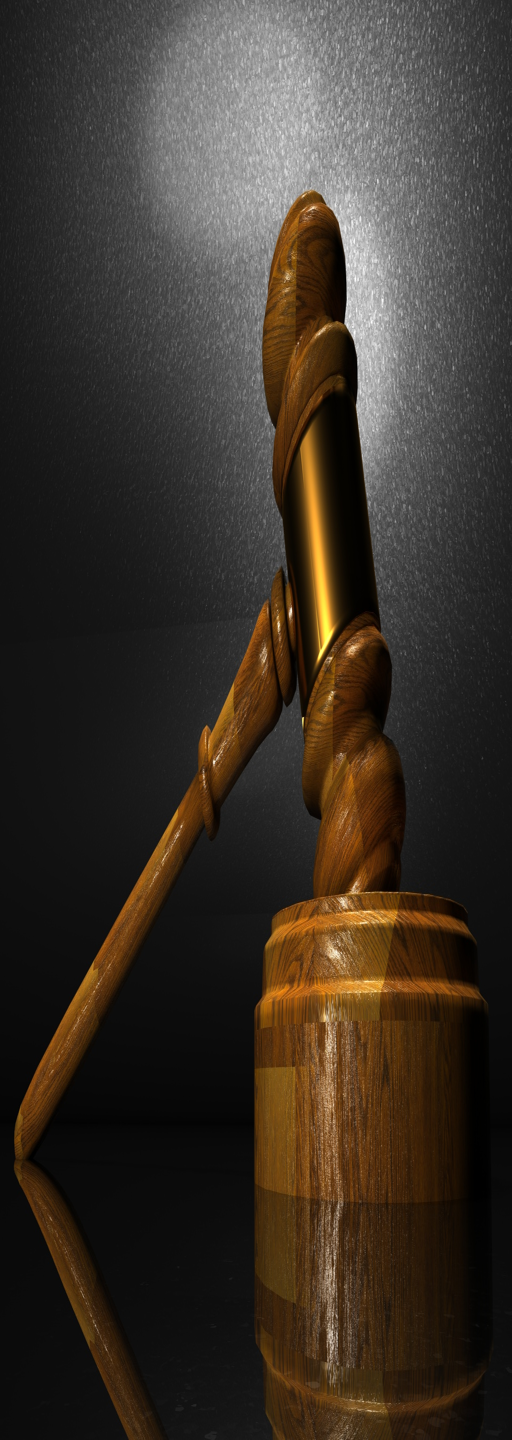
a gavel rests on a block , representing the idea of the courts .